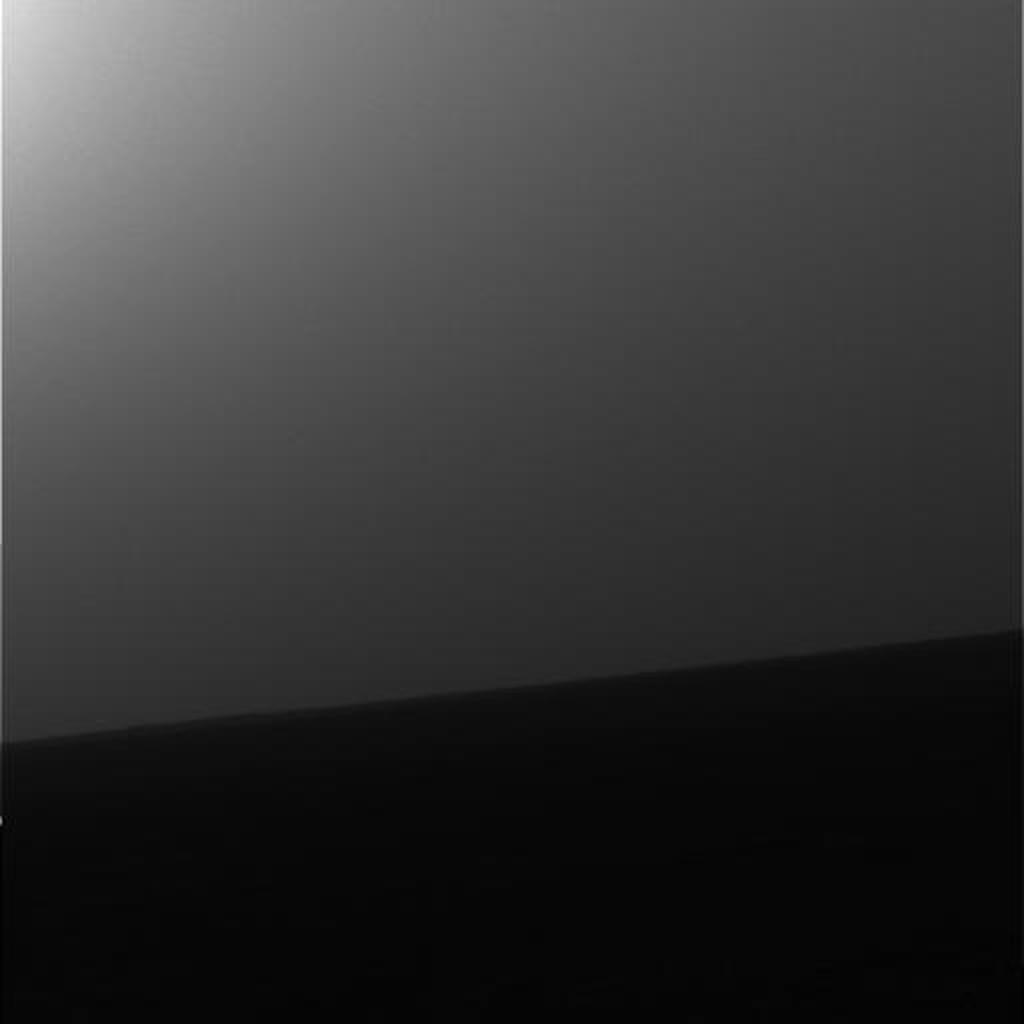
Surface features visible: Astronomy, Sky